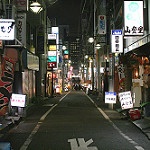
Label: street